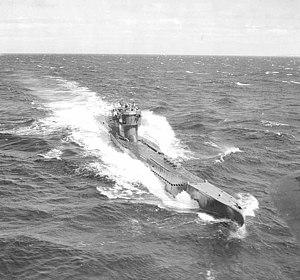
Le Unterseeboot 278 est un sous-marin allemand de type VII.C utilisé par la Kriegsmarine pendant la Seconde Guerre mondiale.